Heian-dōri Station

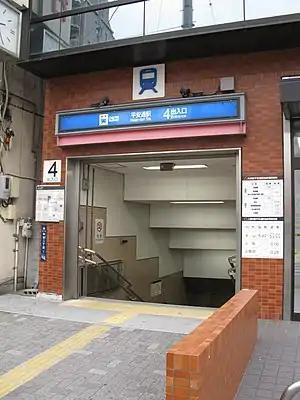
Heian-dōri Station No.4 exit

Heian-dōri Station is served by the Nagoya Municipal Subway Meijō Line, and is 8.2 kilometers from the starting point of that line at . It is also served by the Kamiiida Line and is 0.8 kilometers from the starting point of that line at .